Williamsburg Christian Academy

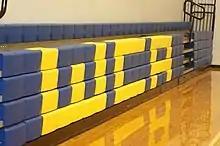
WCA Gymnasium

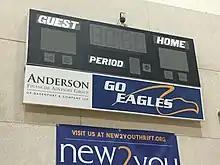
WCA scoreboard

By the 1985 school year, advertising for WCA mentioned it was "a Ministry of the Williamsburg New Testament Church". In 1986, WCA was making plans for "a two-phase project to replace its leased facility with a larger, school-owned building" with a projected $2.2 million cost. Construction began with groundbreaking in August 1986, with the new building to "provide a full gymnasium, expanded classrooms and offices, laboratory, business, home economics and computer labs, and day-care facilities".